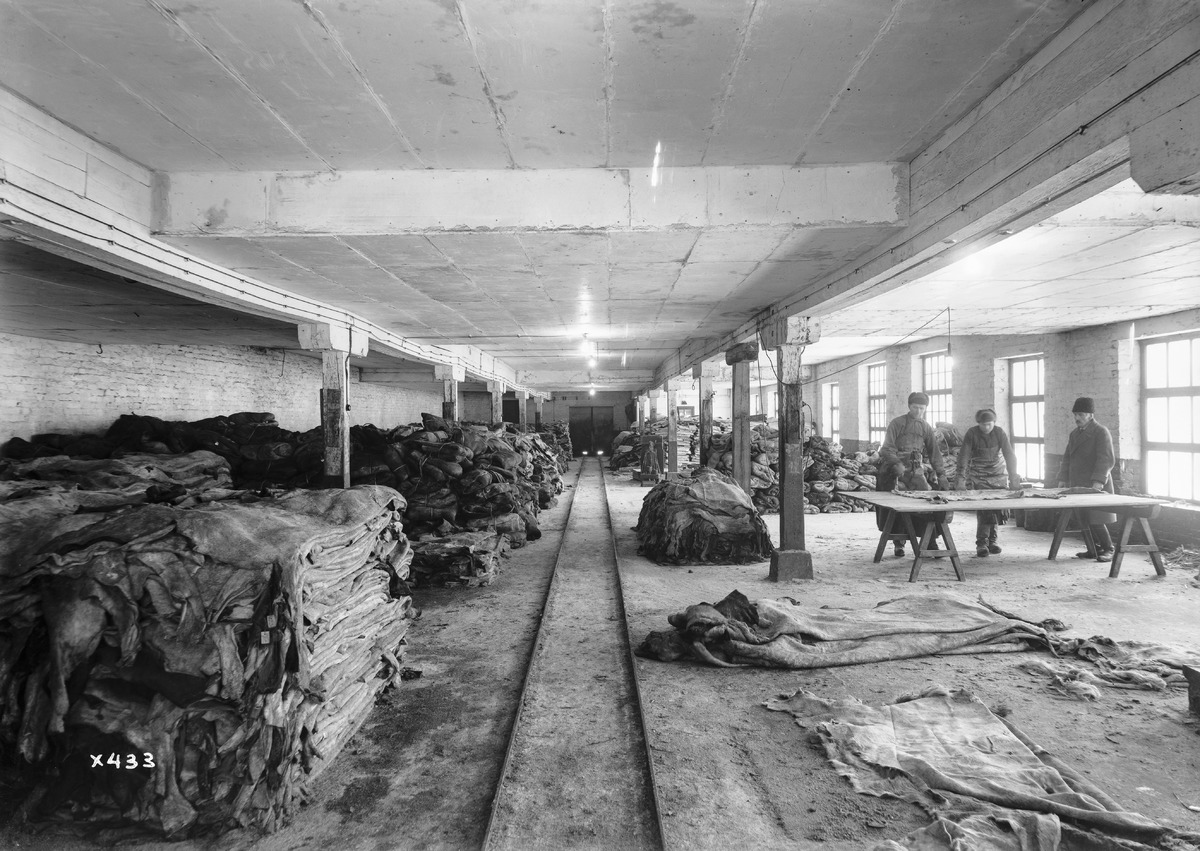
Veljekset Åström Oy:n rakennuksen sisätiloja ja työntekijöitä
Workers and the interior of a building of Veljekset Åström Oy
sisällön kuvaus: Veljekset Åström Oy:n rakennuksen sisätiloja ja työntekijöitä 24.2.1935. content description: Workers and the interior of a building of Veljekset Åström Oy on February 24, 1935.
Vuosi: 1935
Paikka: Suomi, Oulu, Suomi, Pohjois-Pohjanmaa, Oulu
Aiheet: Veljekset Åström Oy; tehdasrakennukset; sisäkuva; ryhmäkuva; nahkateollisuus; tehtaat; teollisuusrakennukset; tuotantolaitokset; leather industry; industrial buildings; factories; production plants